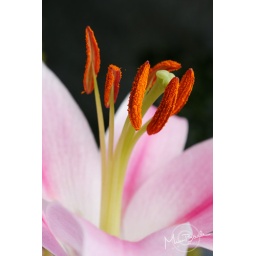
Beautiful pink flower in the backyard